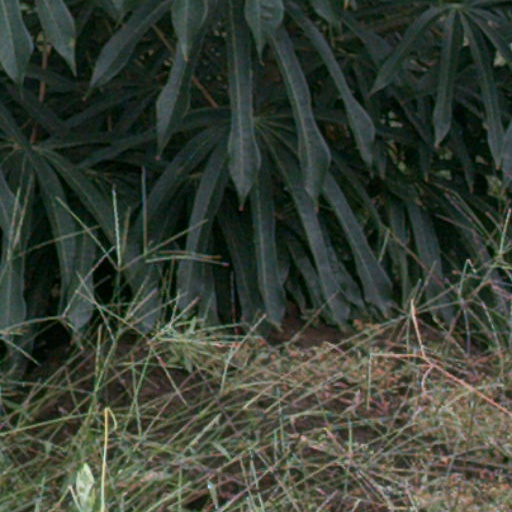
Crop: cassava